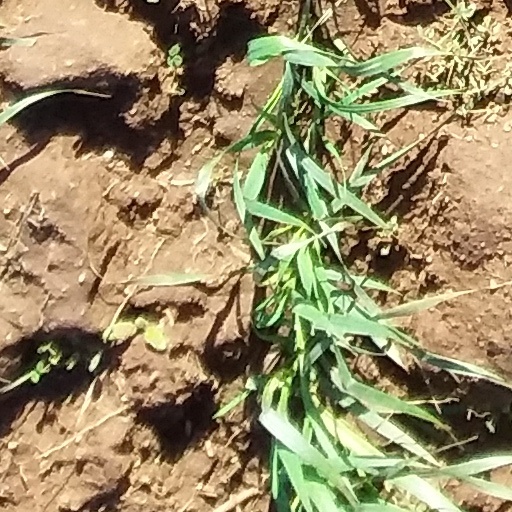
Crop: wheat